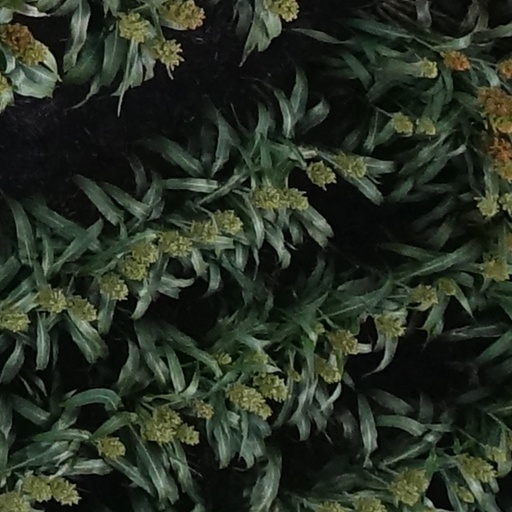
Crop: sorghum